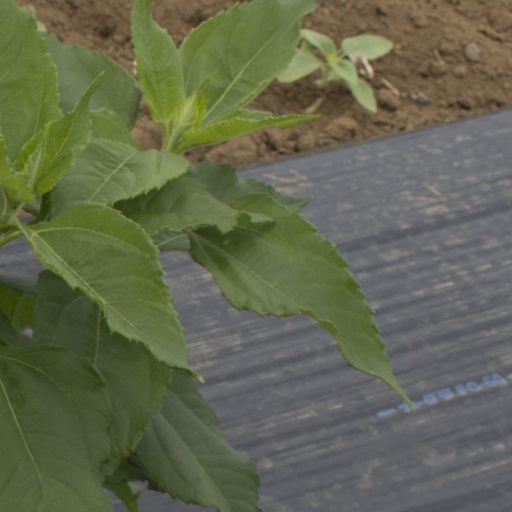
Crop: Jerusalem artichoke